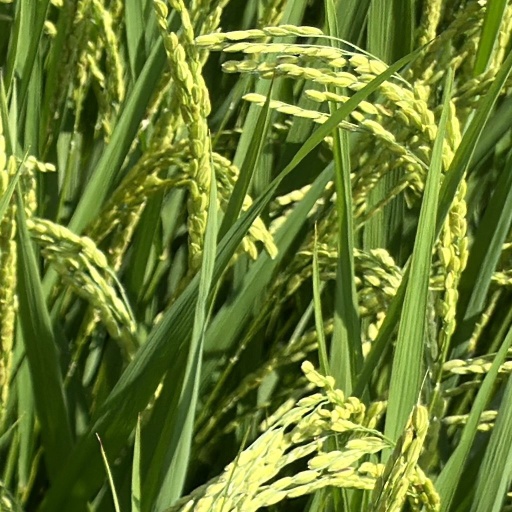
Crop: rice